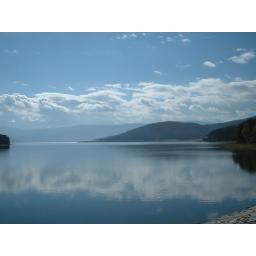
A lake in the mountains